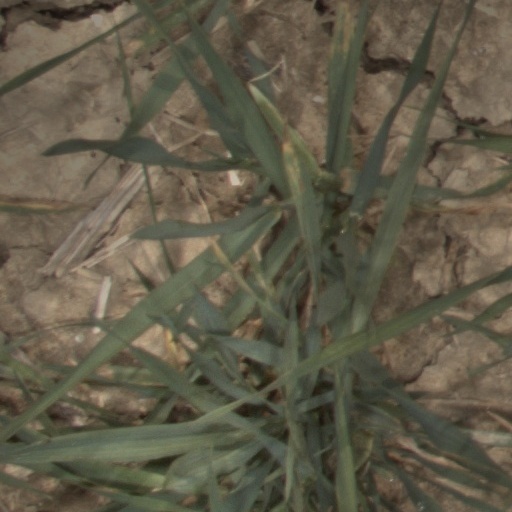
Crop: wheat